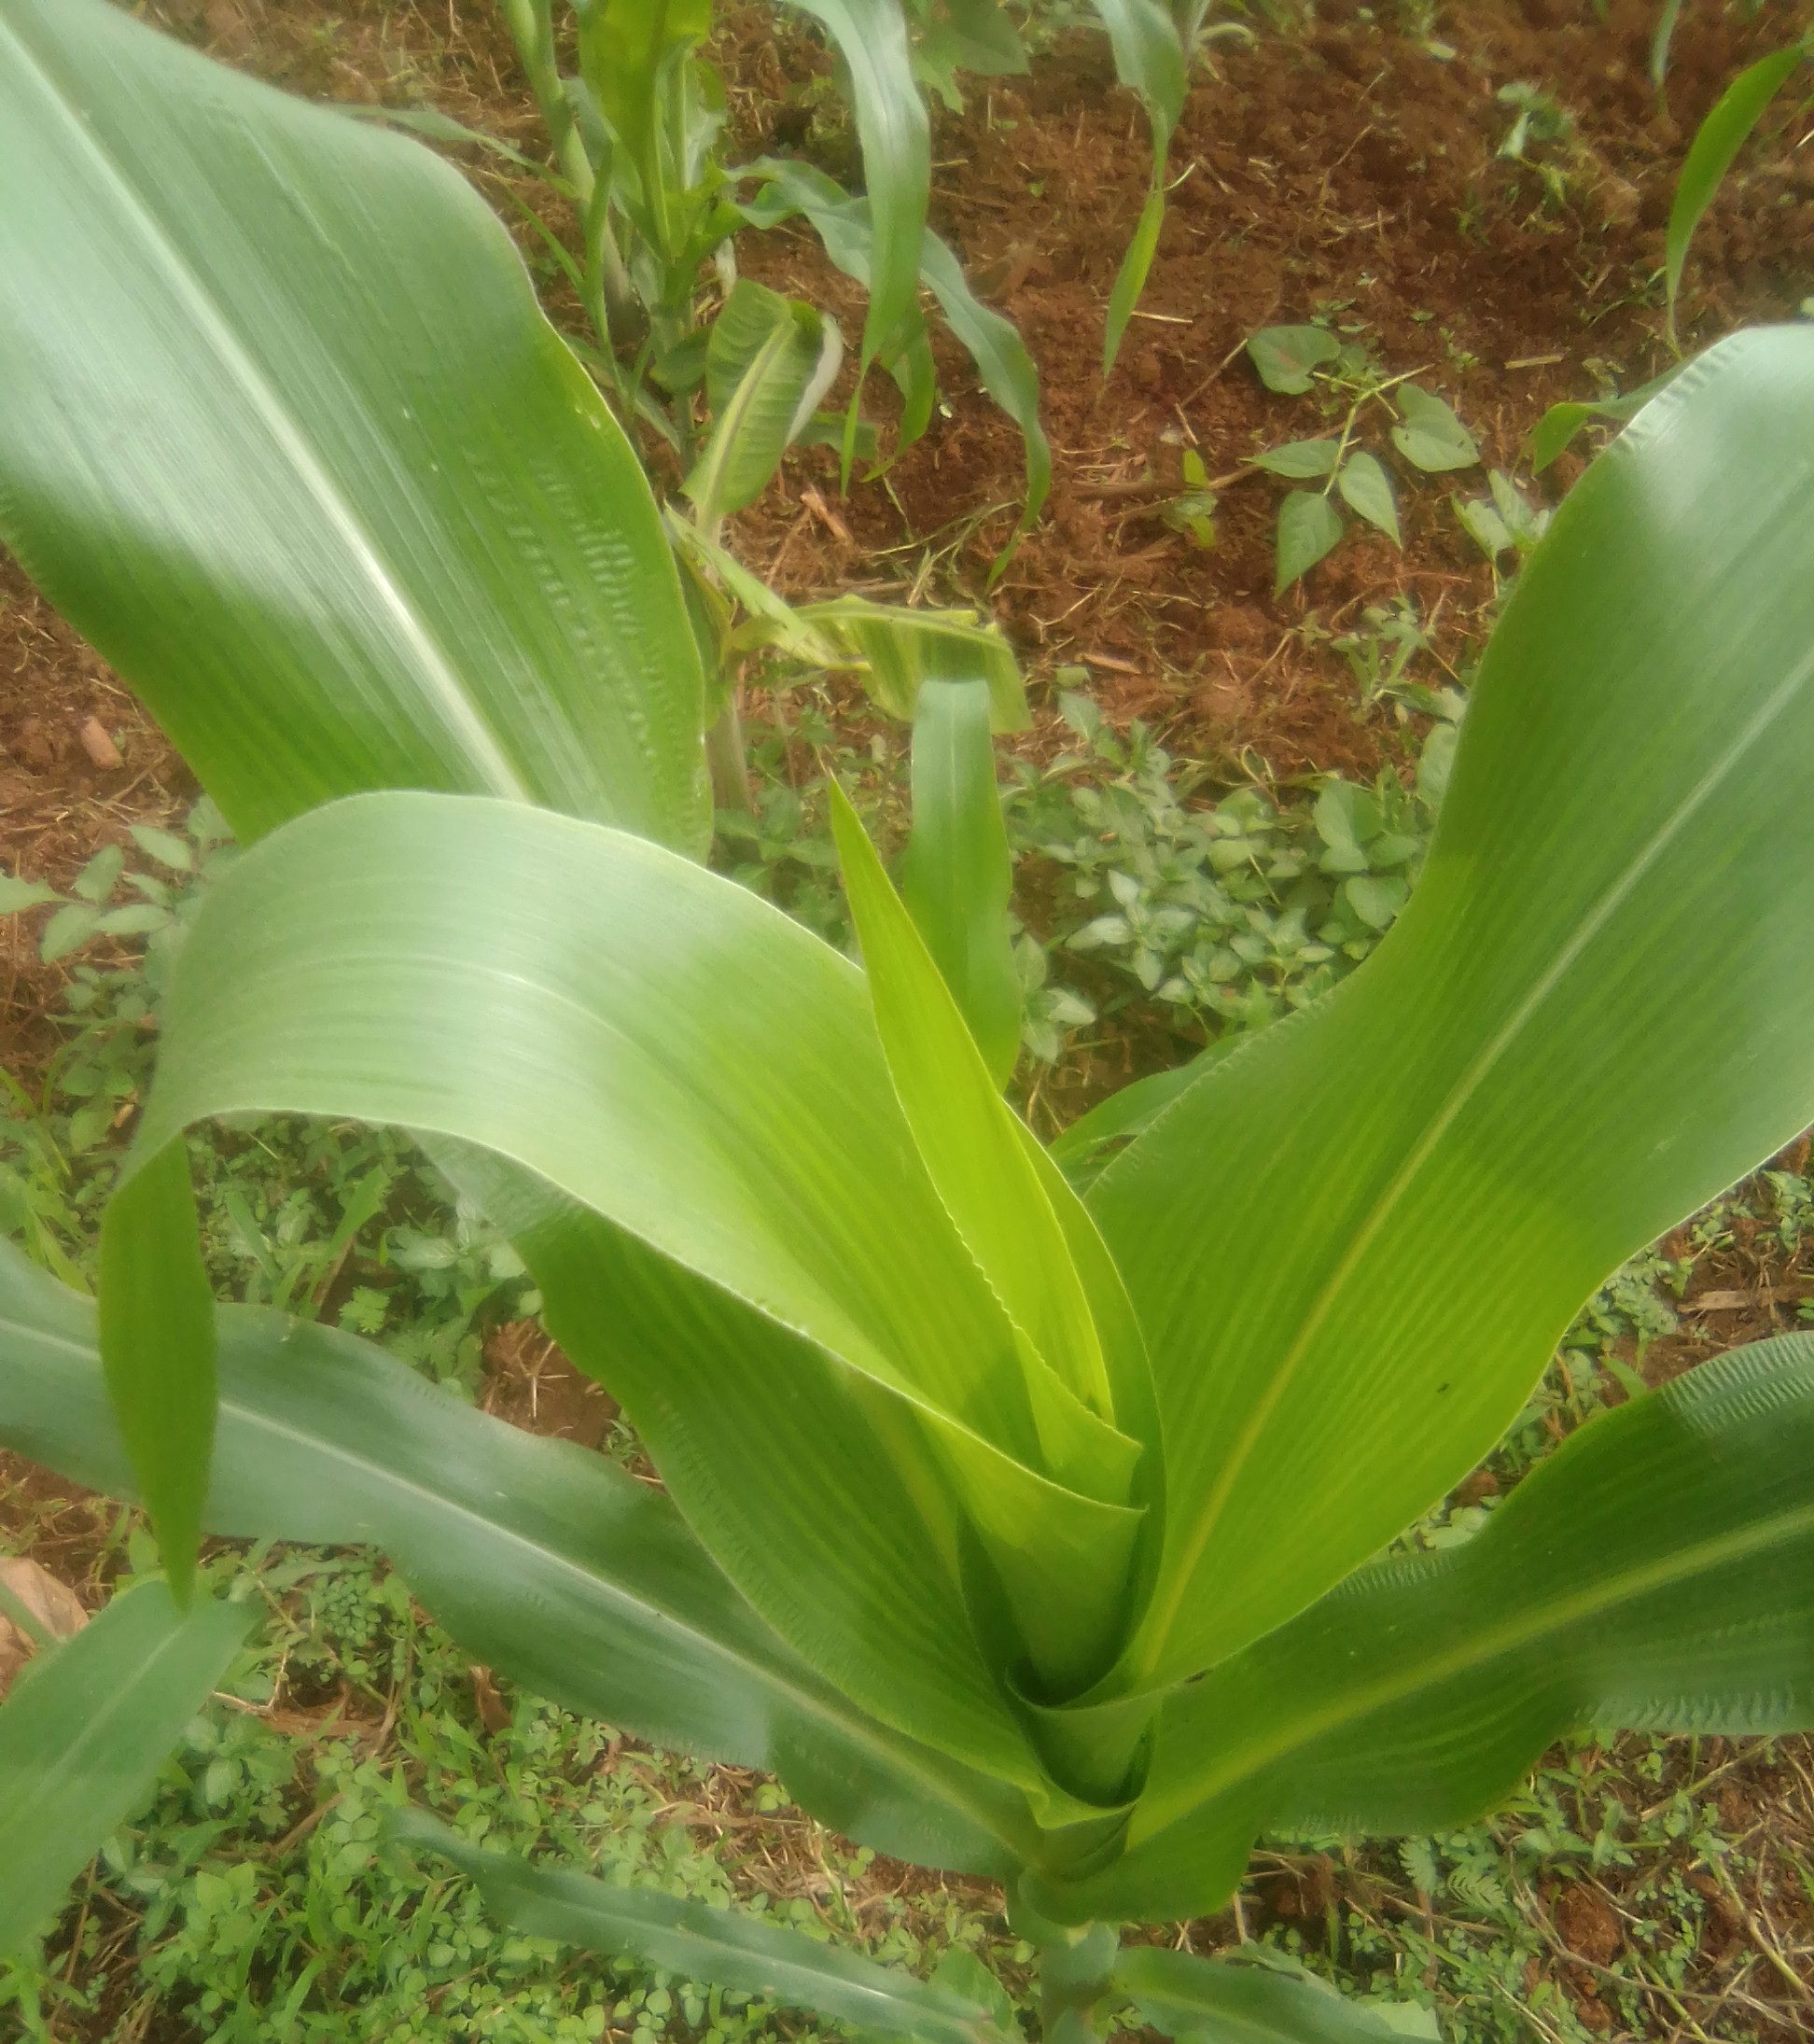
Label: healthy